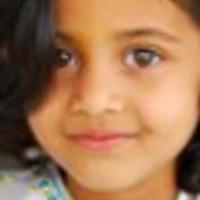
Age group: age 01-10